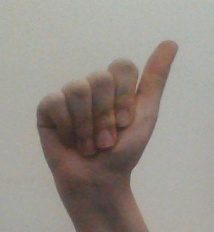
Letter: dhad